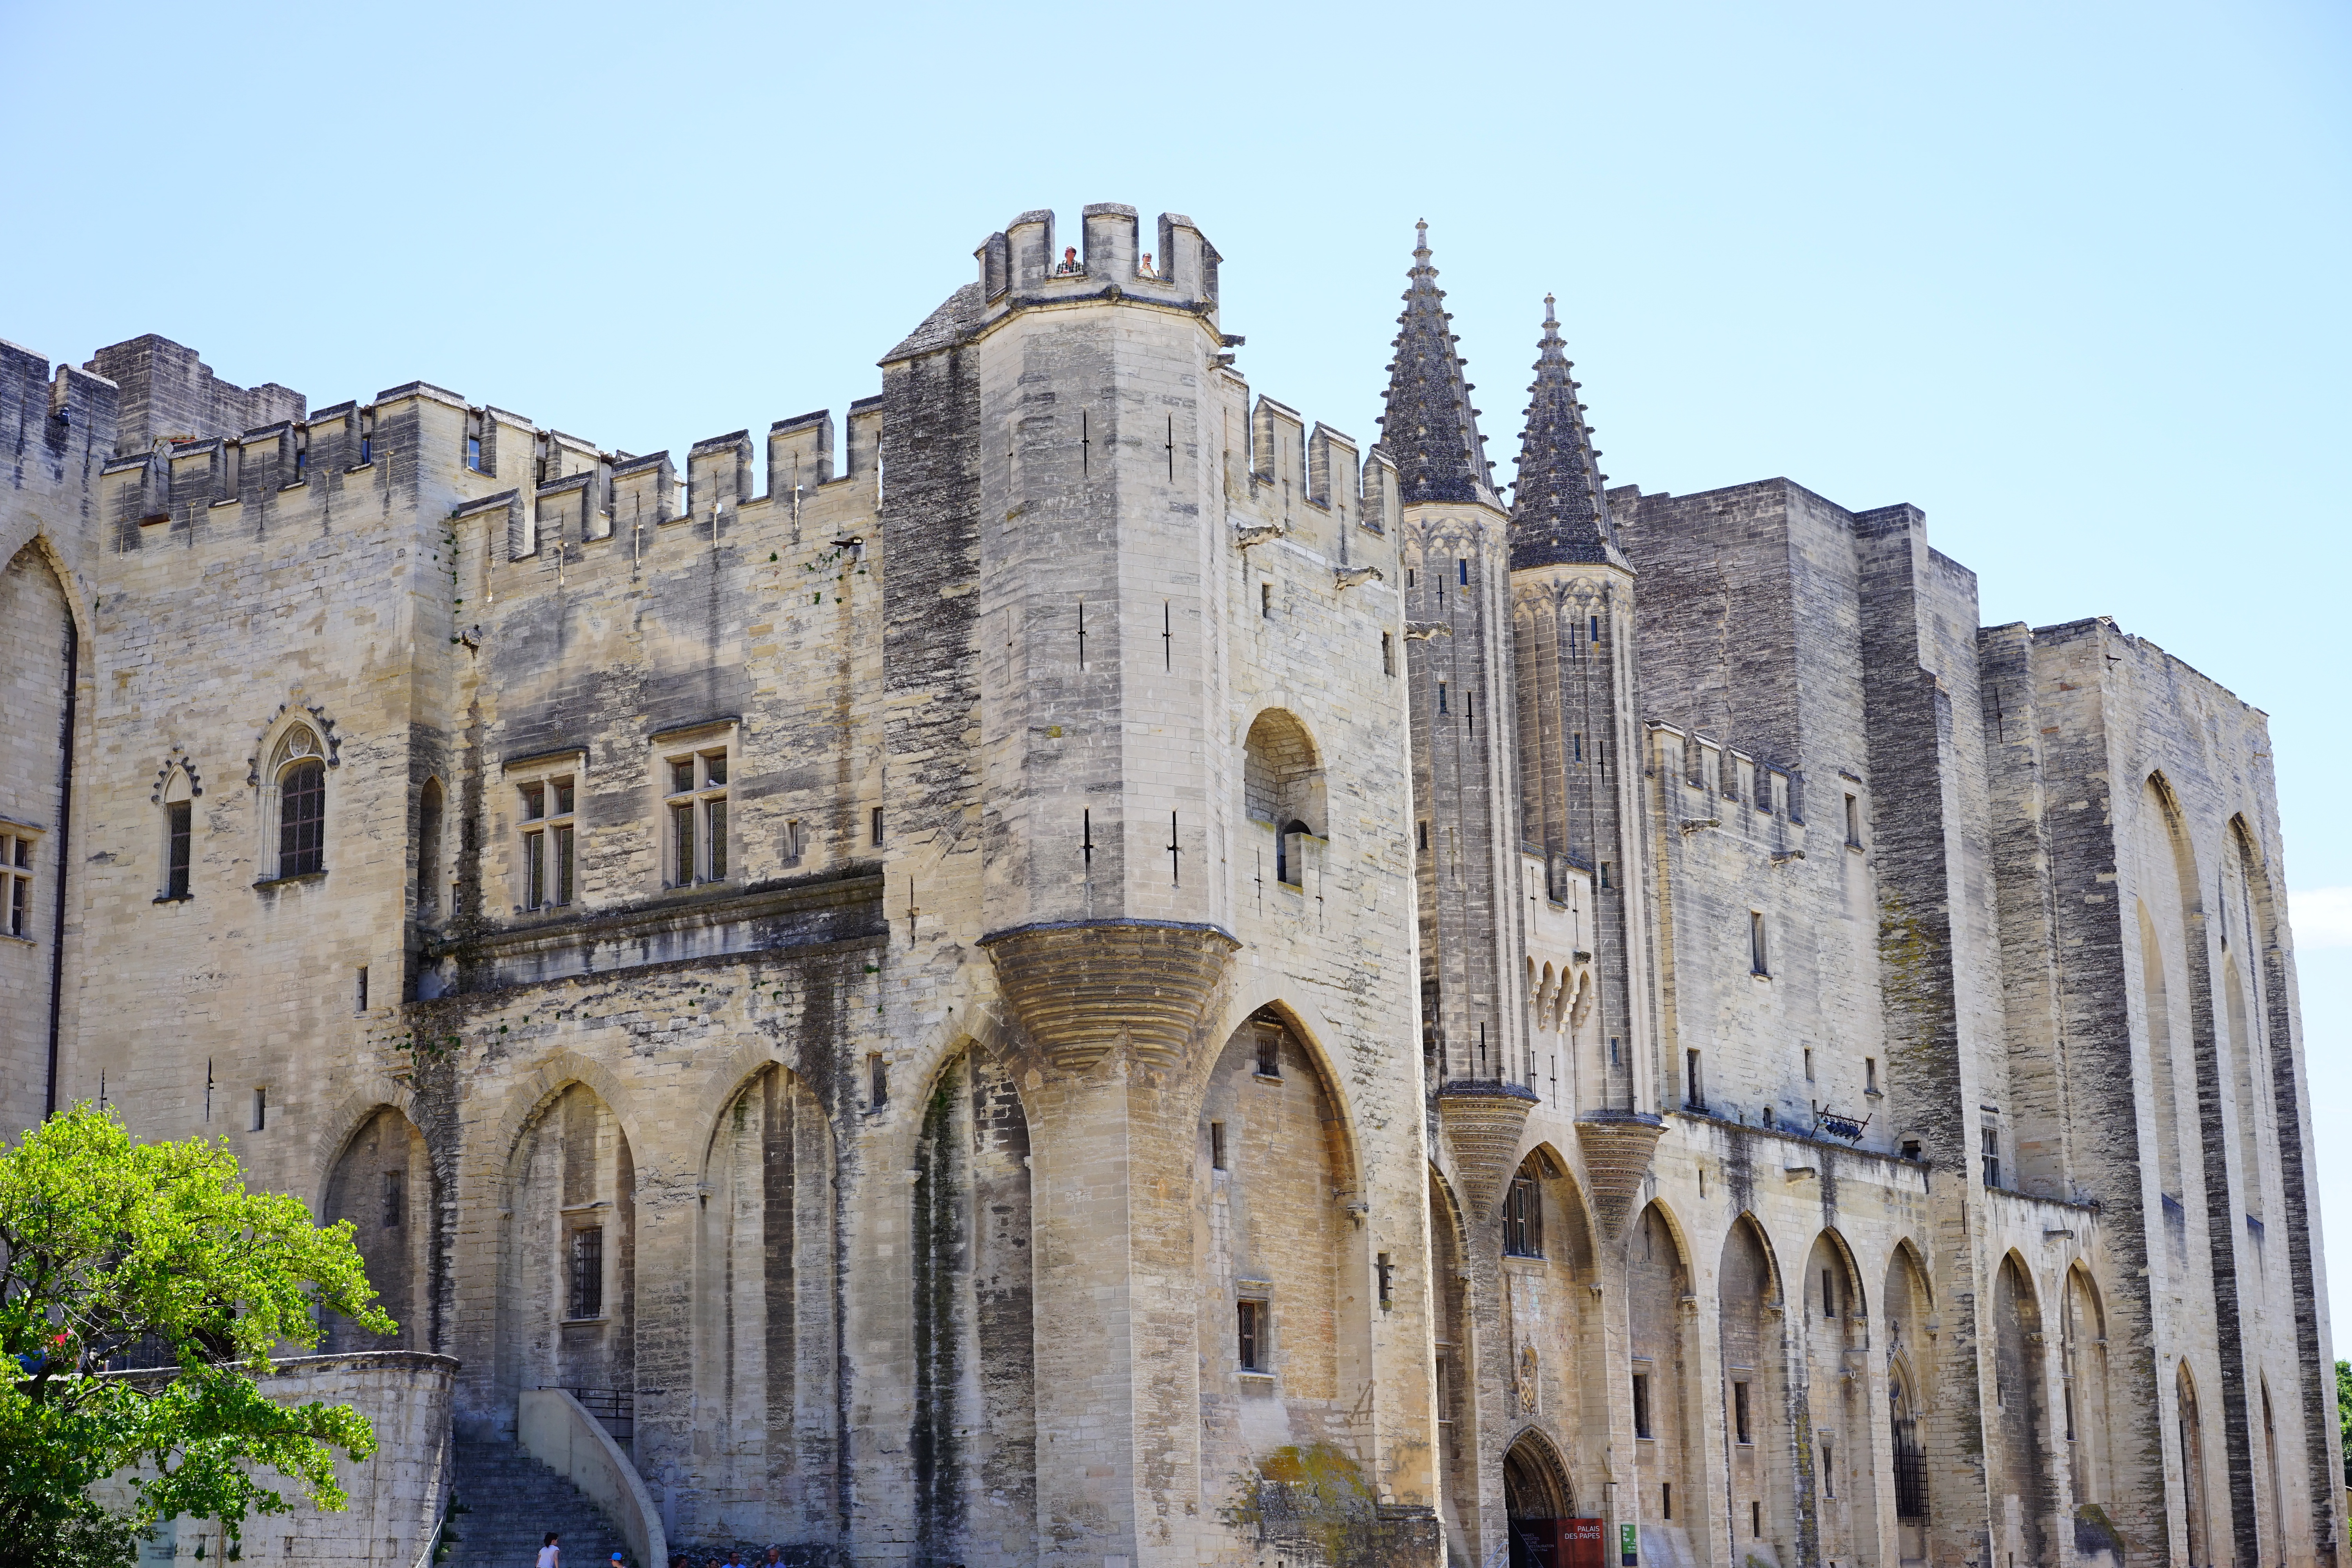
architecture, building, chateau, palace, city, downtown, france, tower, castle, landmark, facade, cathedral, city life, place of worship, places of interest, medieval architecture, monastery, abbey, tourist attraction, middle ages, avignon, imposing, enormous, south of france, tours, impressive, palais des papes, corner tower, historic site, ancient history, byzantine architecture